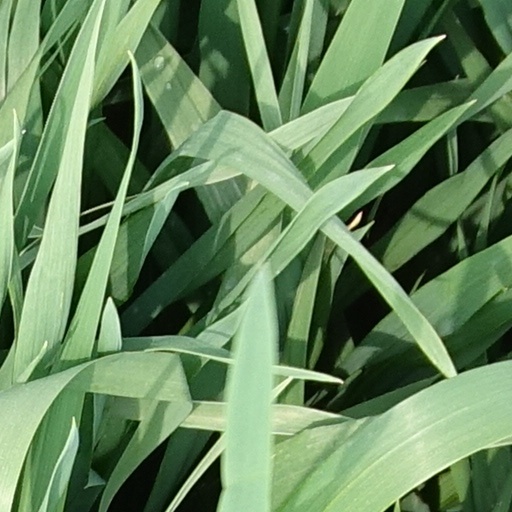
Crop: wheat